The Thrill Hunter (1933 film)

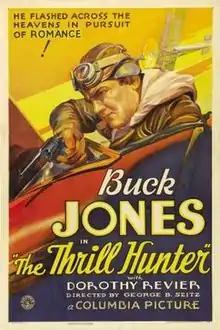
Film poster

The Thrill Hunter is a 1933 American pre-Code comedy film directed by George B. Seitz. Buck Jones stars as a habitual teller of tall tales, while Dorothy Revier plays the film star he tries to impress.